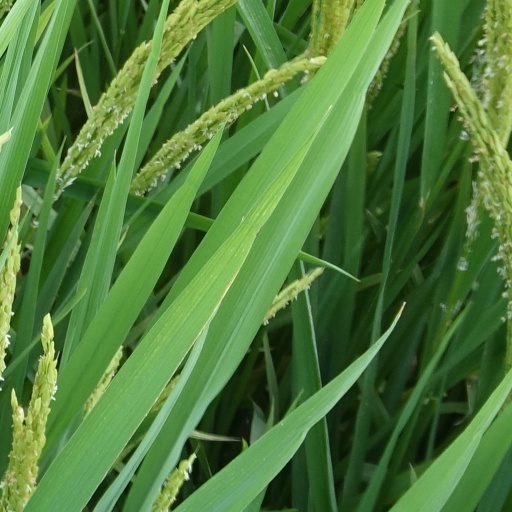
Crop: rice